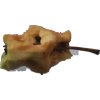
Label: apples